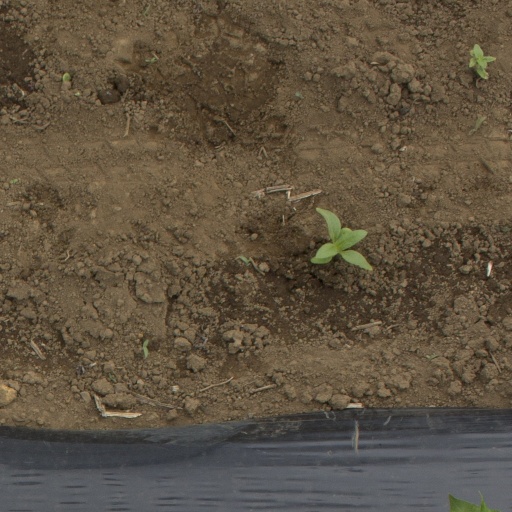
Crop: Jerusalem artichoke